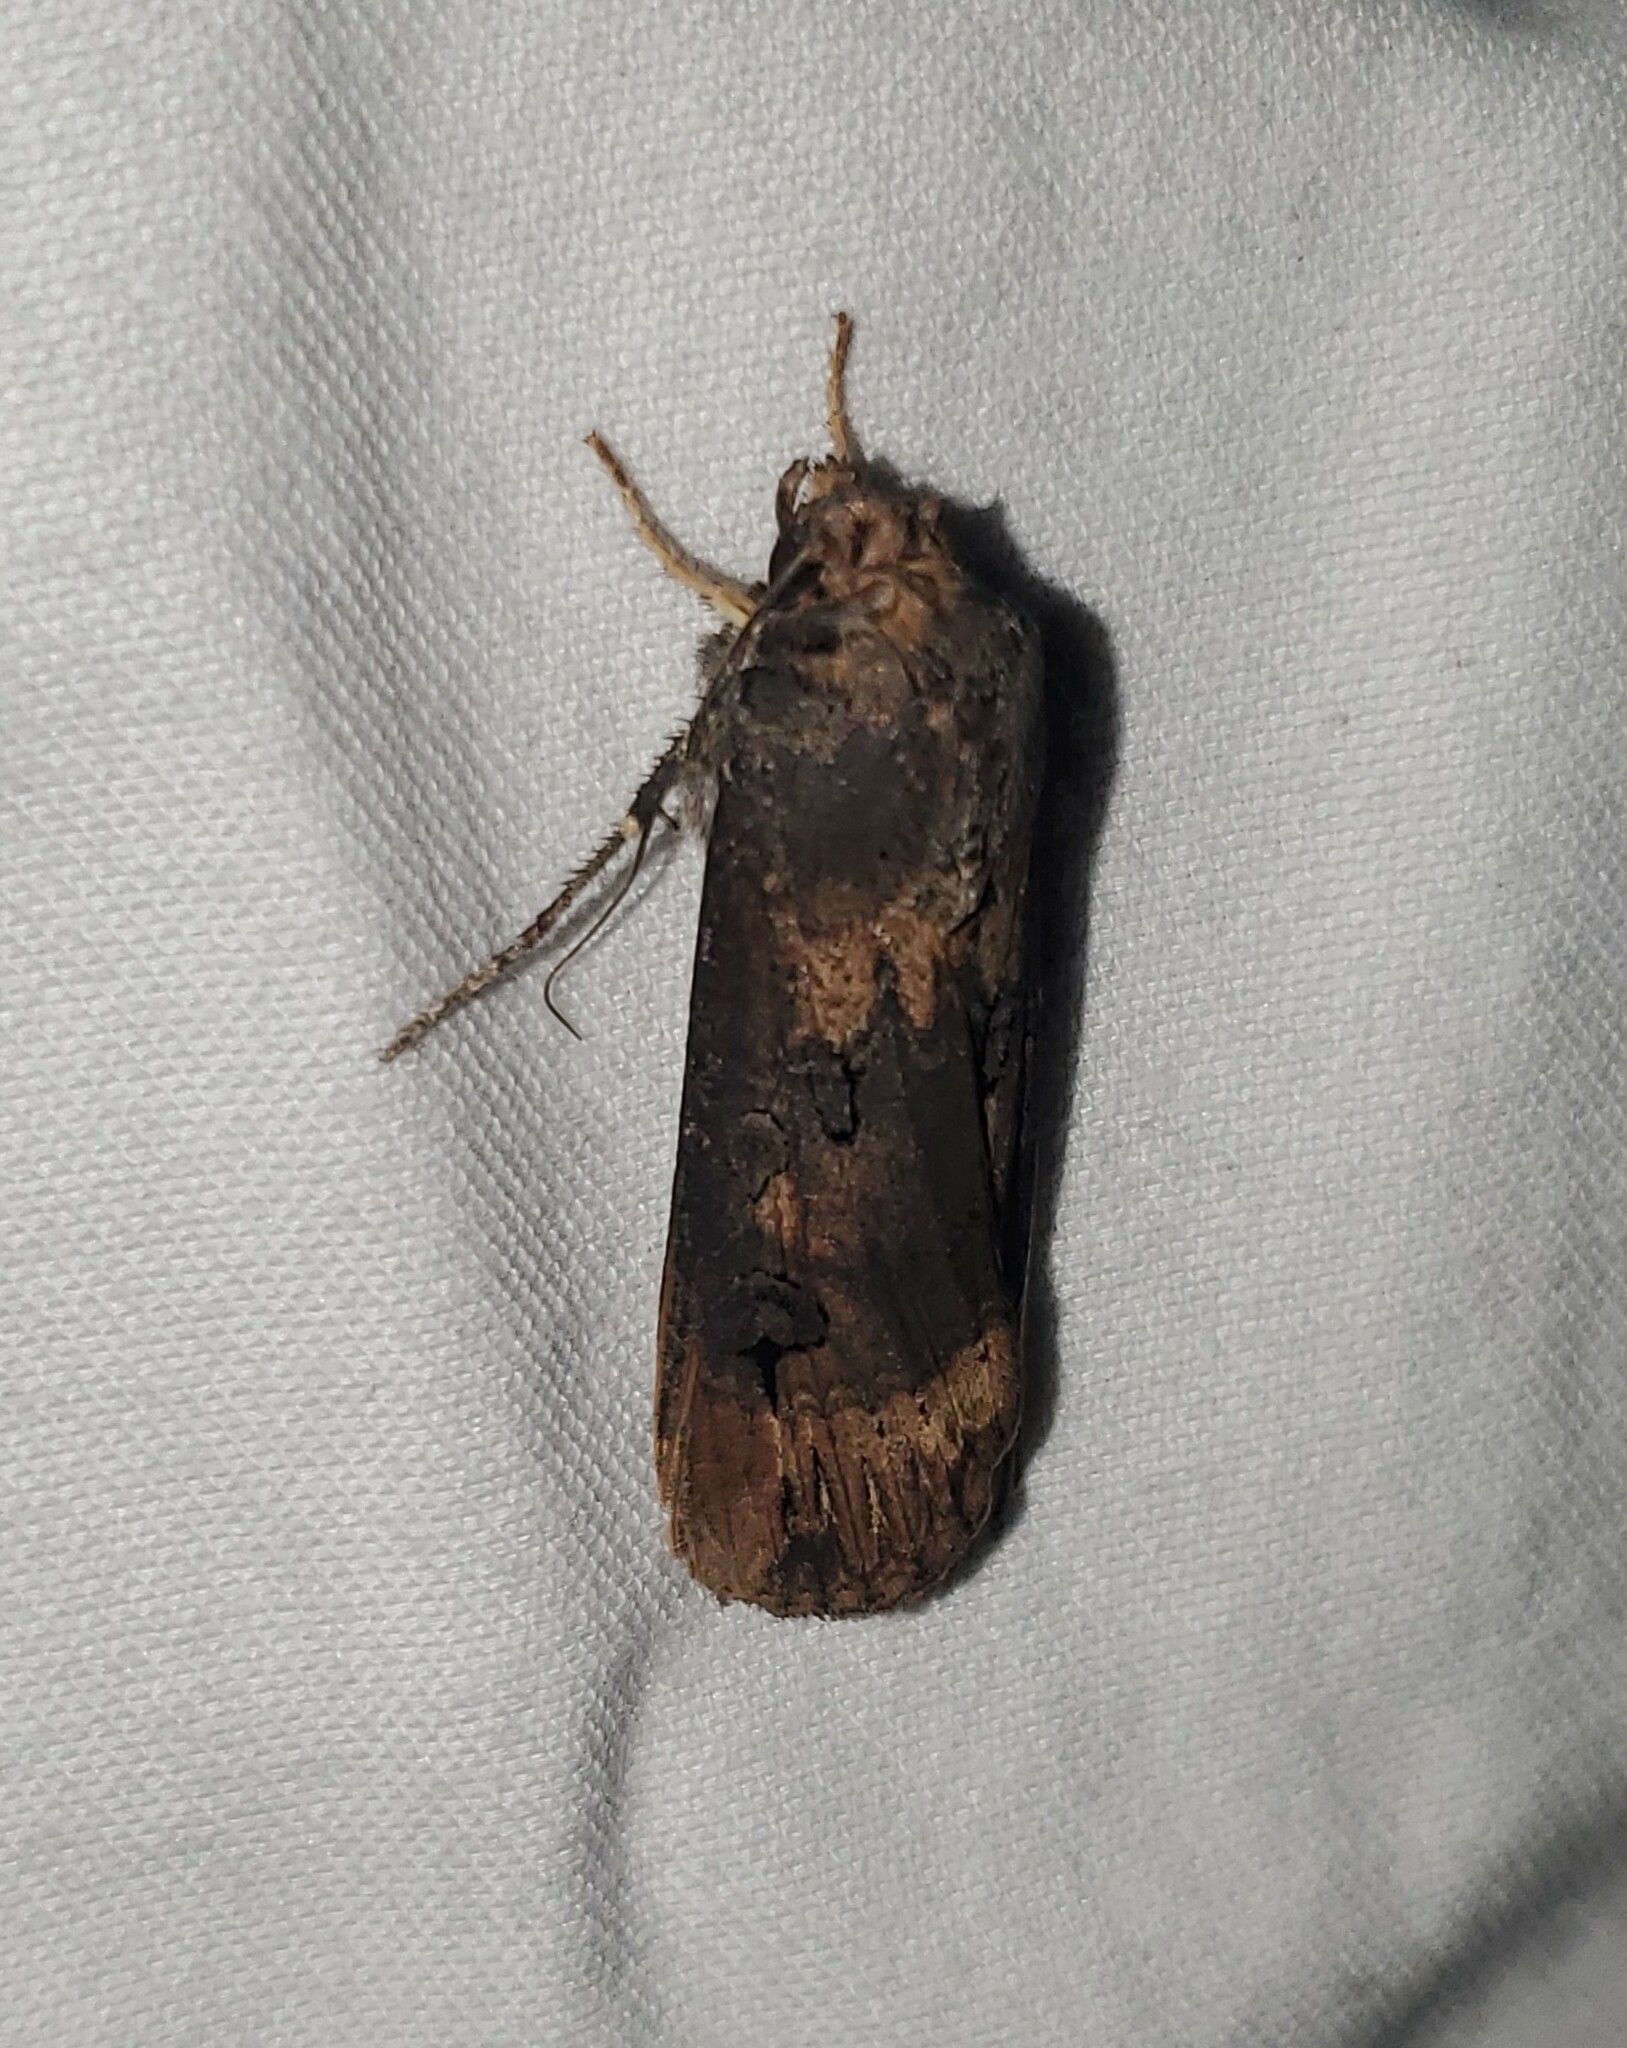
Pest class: cutworms